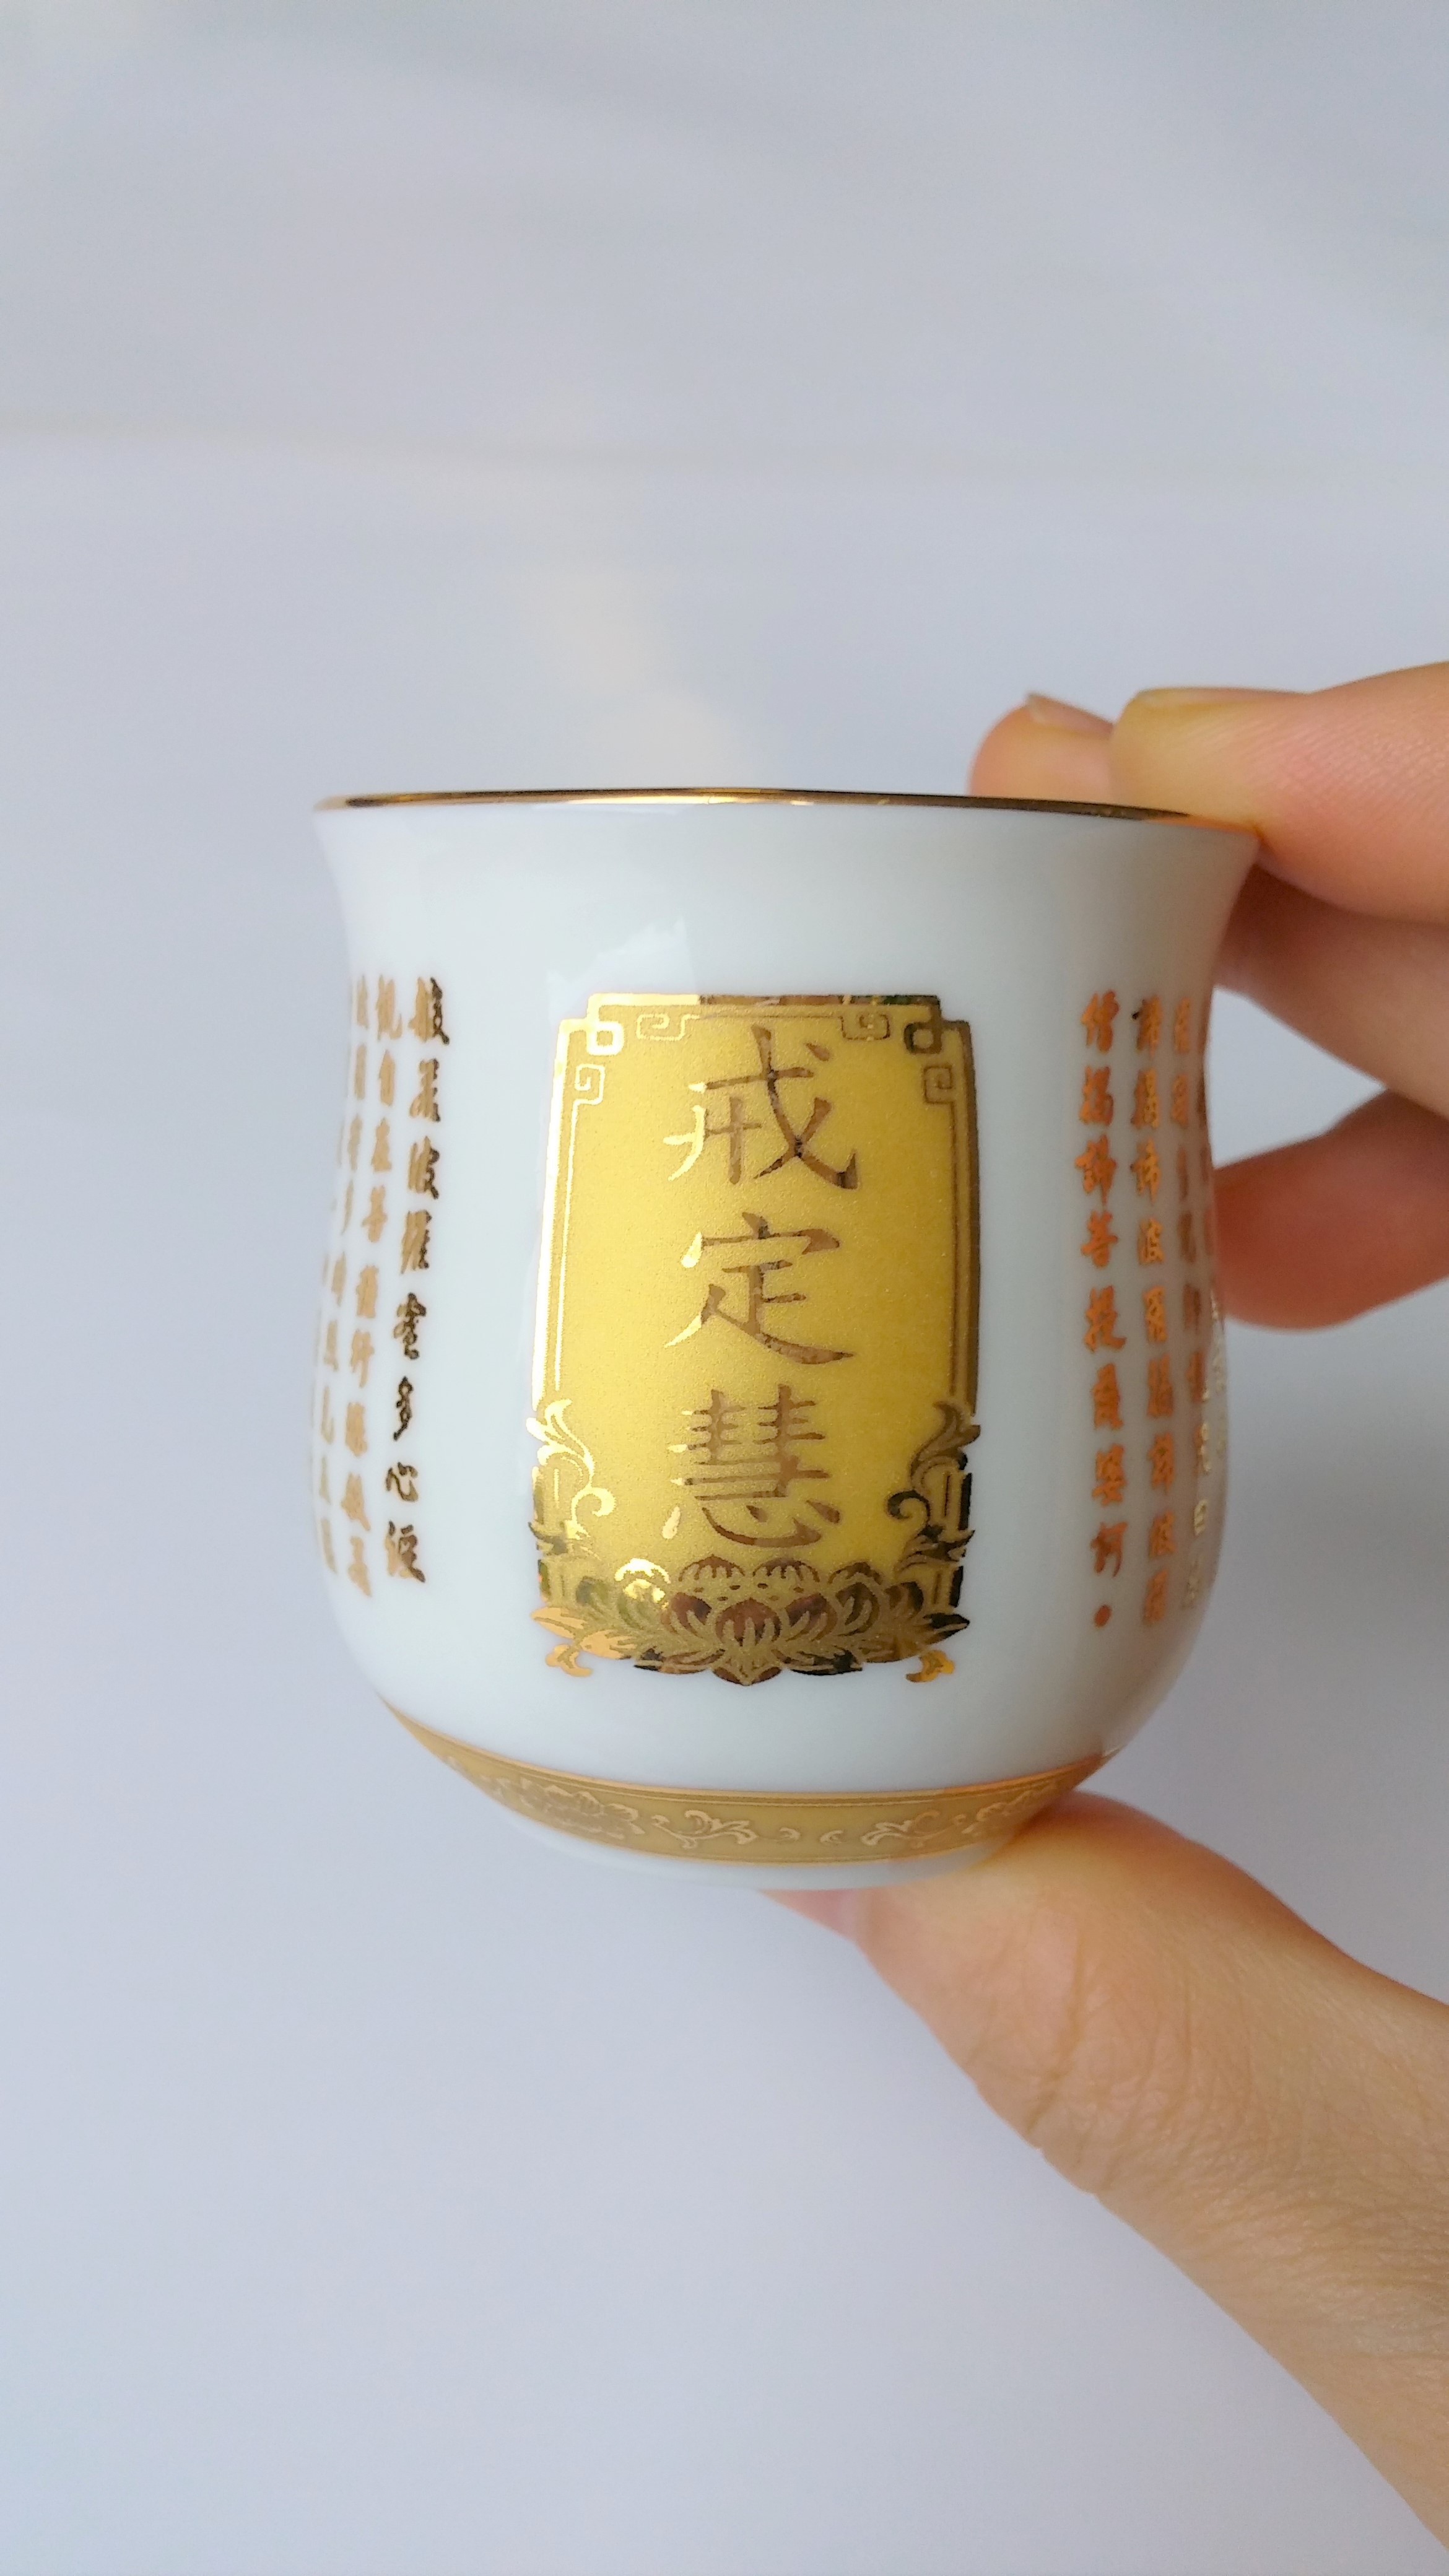
hand, cup, golden, chinese, offering, buddhism, drink, yellow, candle, mug, lighting, coffee cup, religious, altar, wisdom, precept, samadhi, drinkware